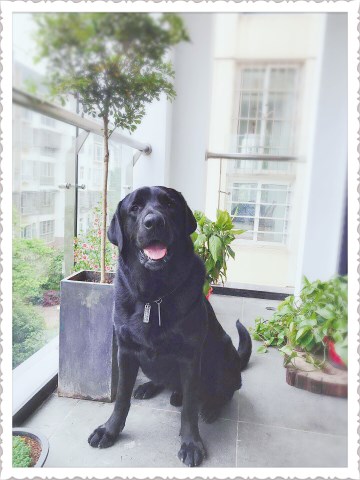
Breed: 3580-n000122-Labrador_retriever